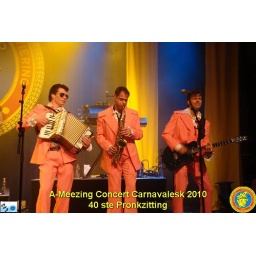
De 40ste SCVO Pronkzitting: A-Meezing Concert Carnavalesk. Georganiseerd door de commissie EP van de Stichting CarnavalsViering Oss in De Groene Engel.